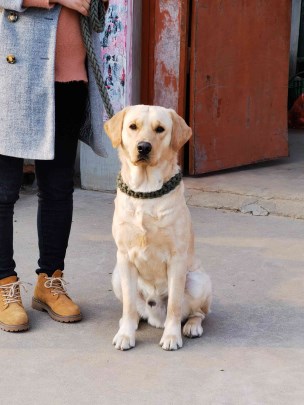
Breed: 3580-n000122-Labrador_retriever